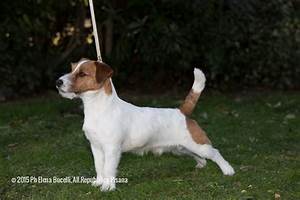
Label: dog